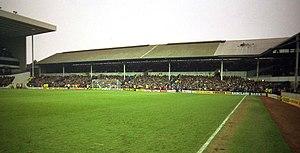
White Hart Lane était un stade de football situé dans la banlieue nord de Londres. C'était l'enceinte du club de Tottenham Hotspur Football Club entre 1899 et 2017.